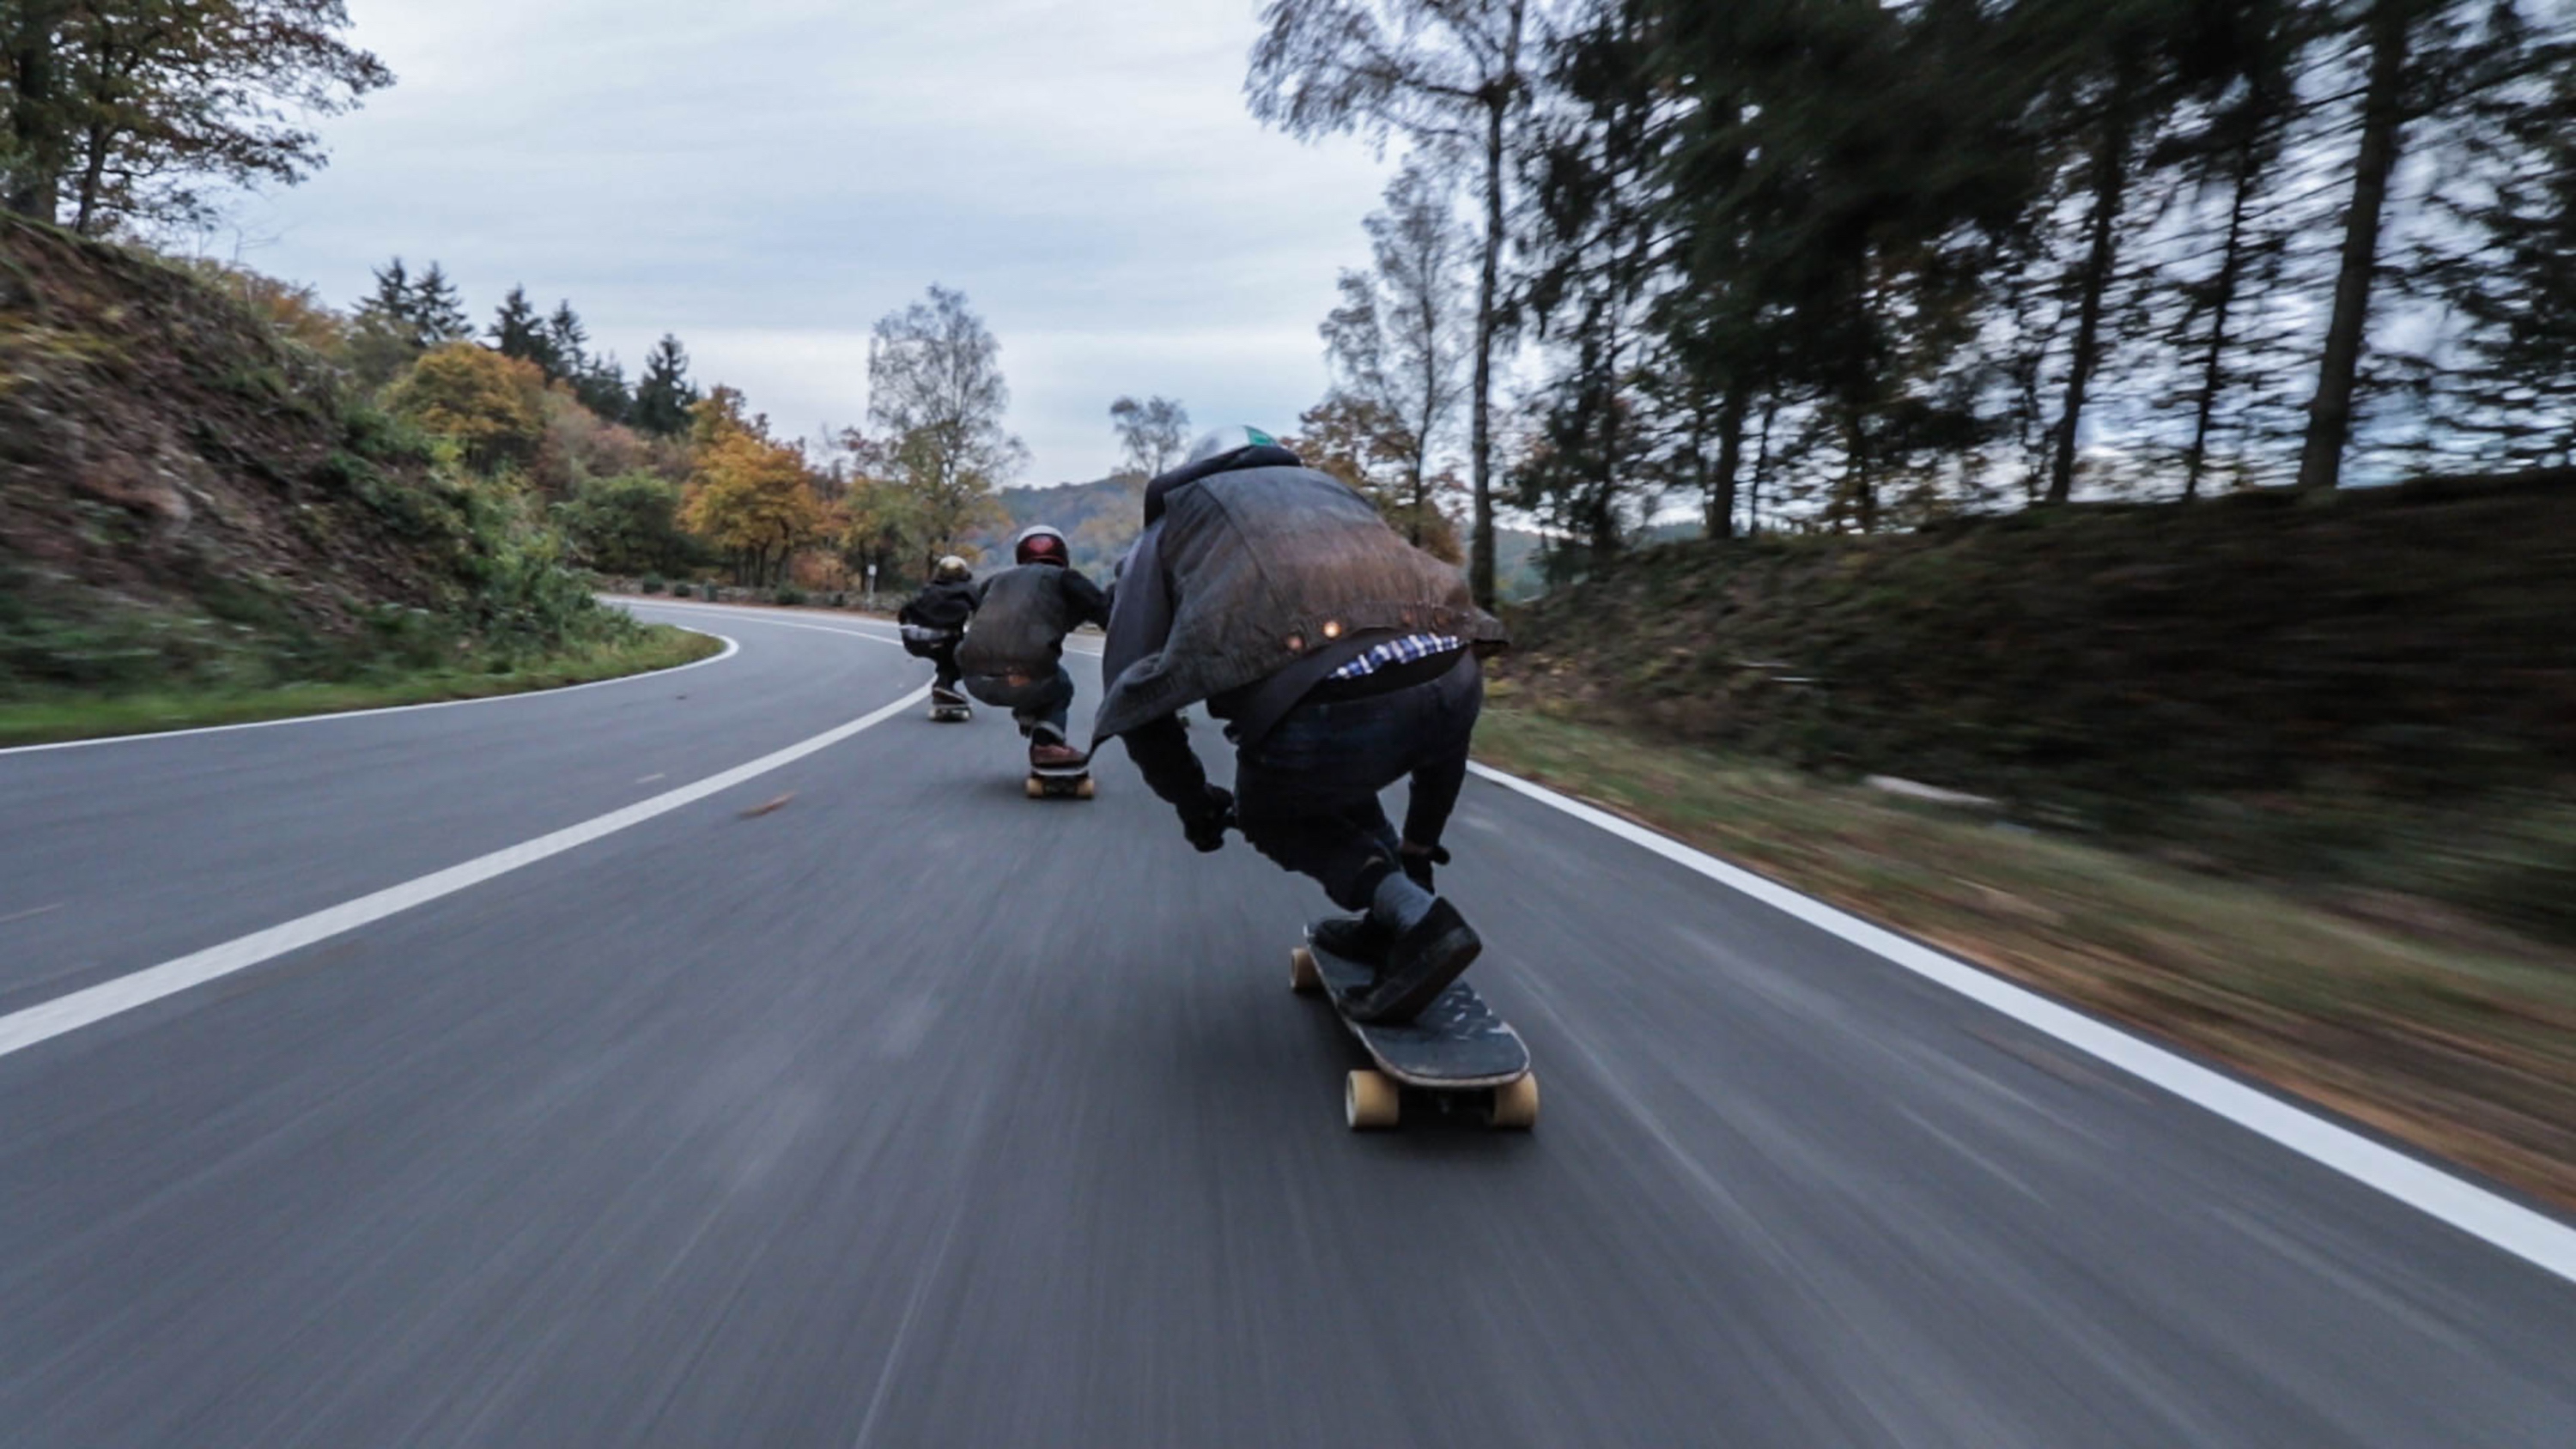
longboarding, longboard, boardsport, Skateboarding Equipment, skateboard, skateboarding, freebord, asphalt, recreation, sports equipment, rolling, freeride, individual sports, skateboarder, sports, road, extreme sport